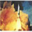
Label: rocket